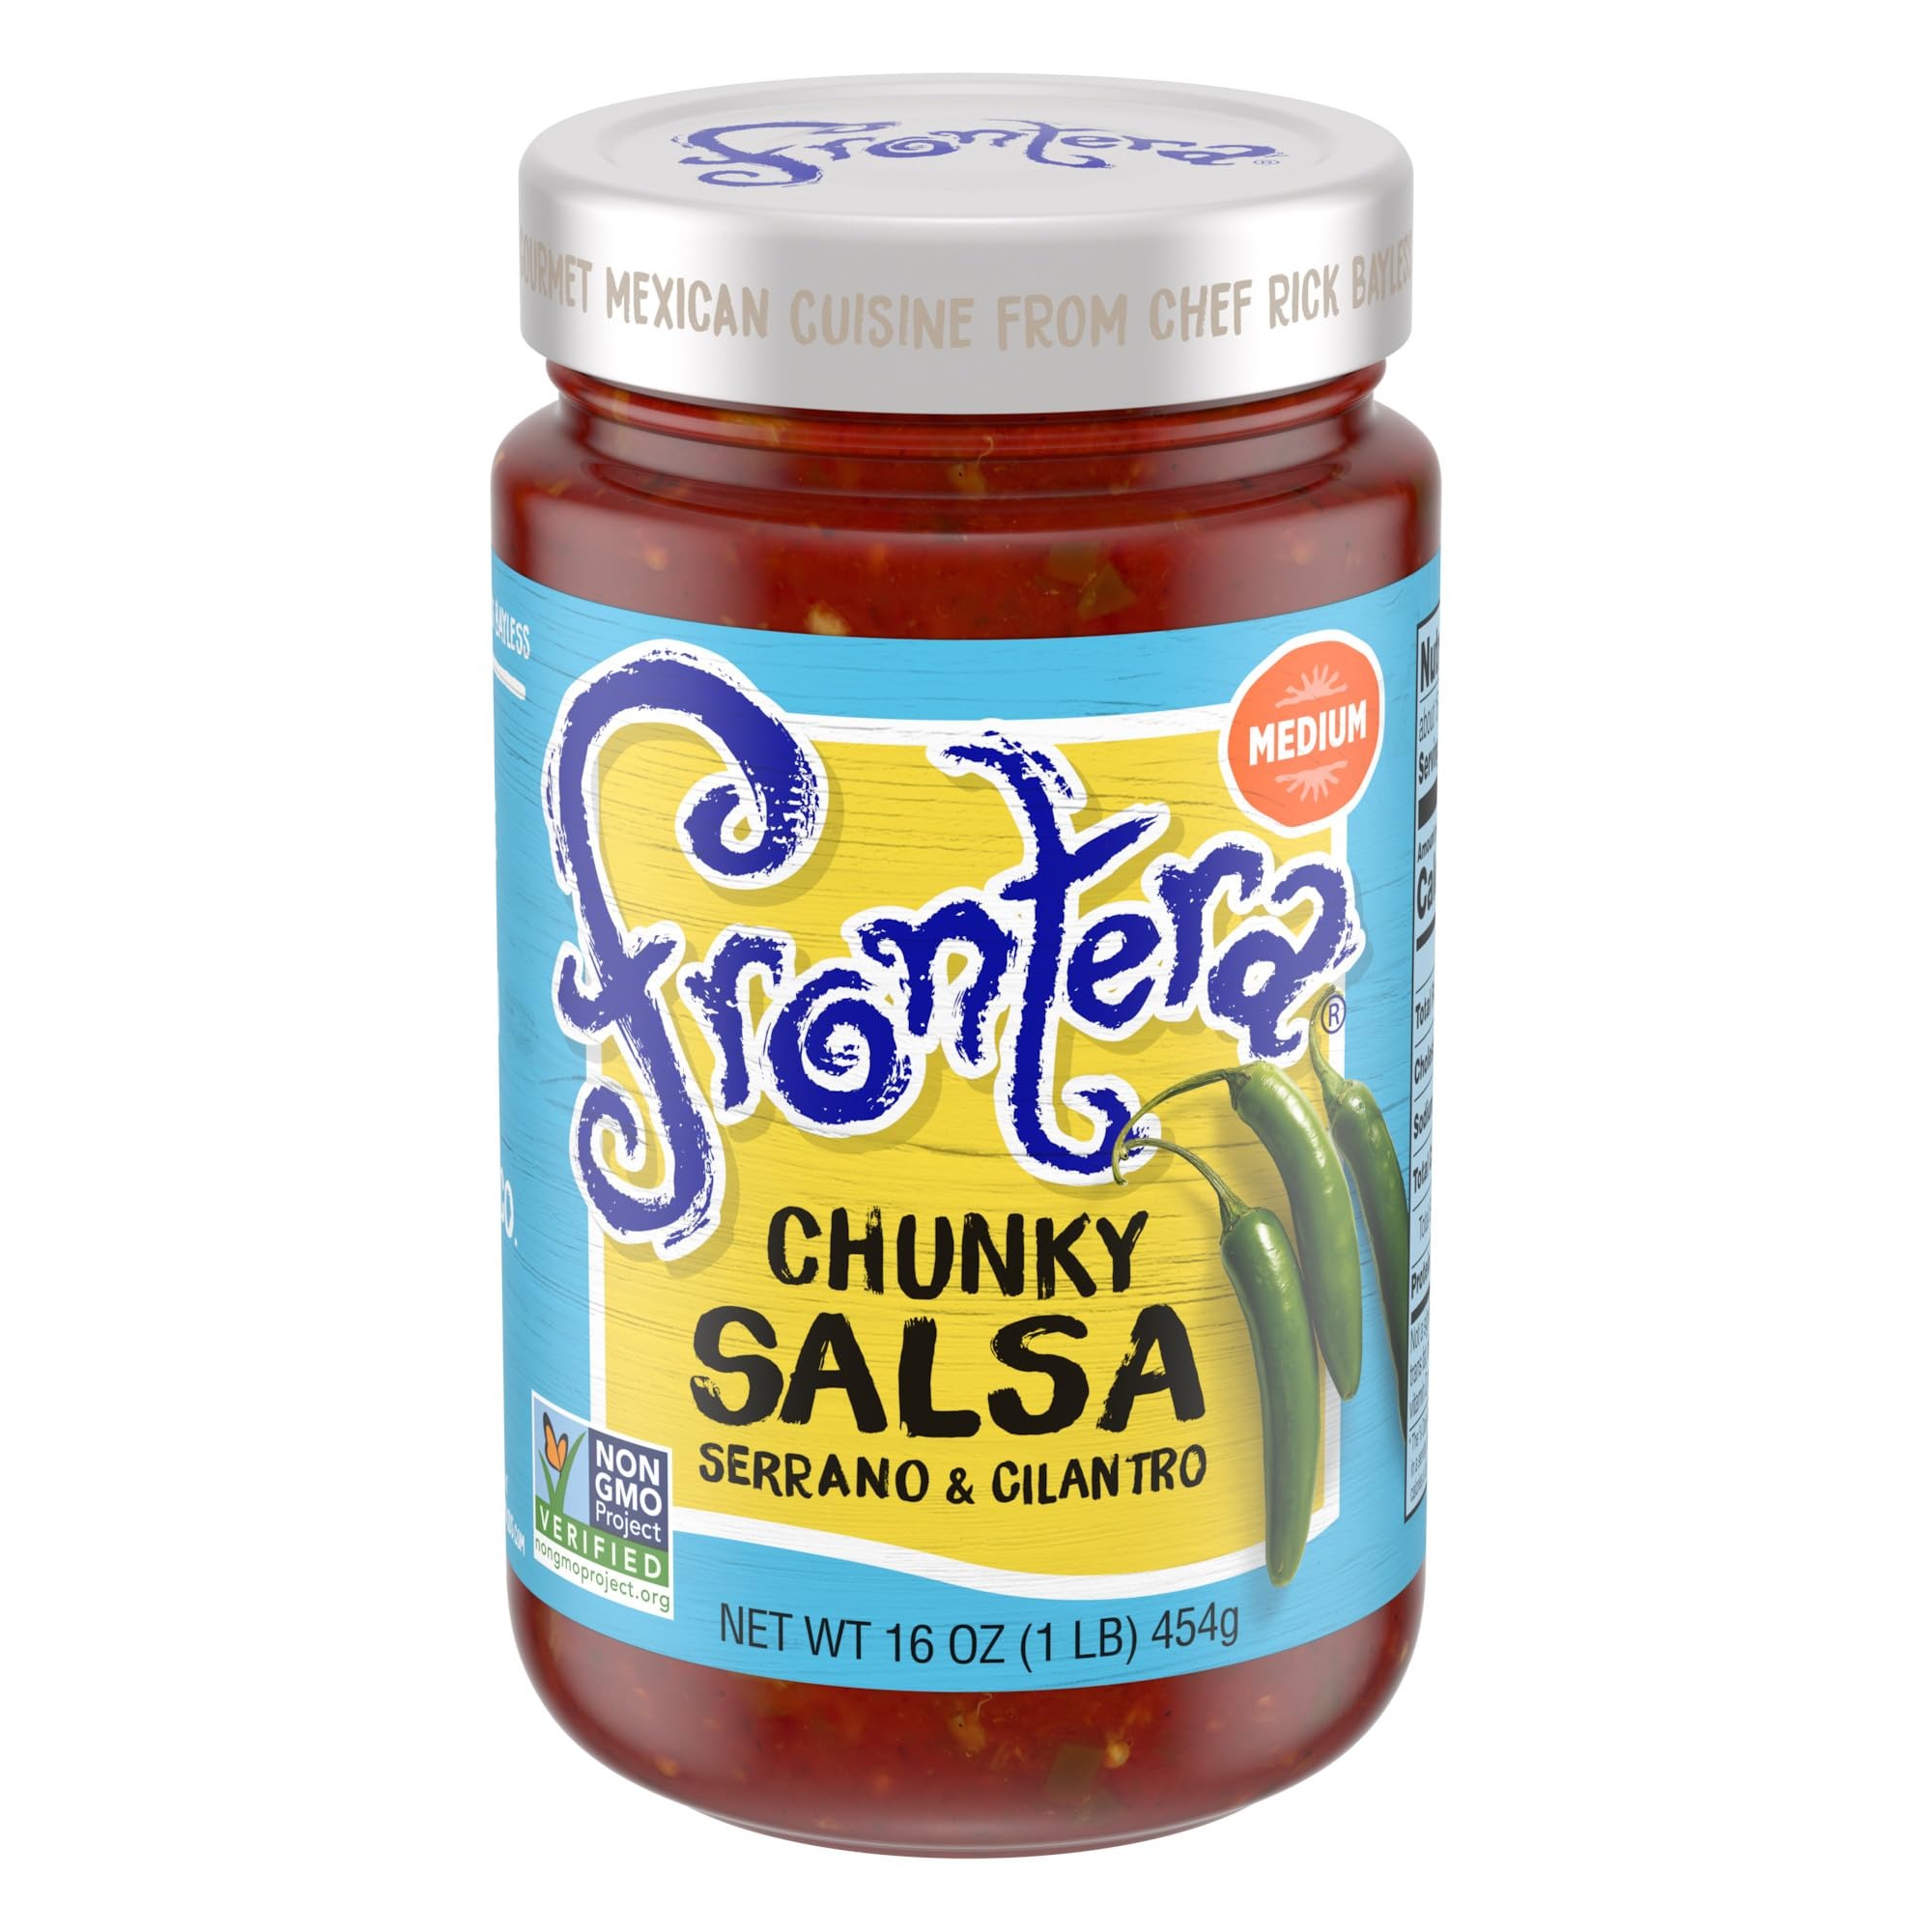
Item Name: Frontera Chunky Salsa, Medium, Keto Friendly Salsa, 16 oz
Bullet Point 1: Grocery
Bullet Point 2: Mexicana Salsa
Bullet Point 3: Frontera
Bullet Point 4: Keto Friendly Snack – 1g net carbs (2g total carbs minus 1g dietary fiber), and 0g added sugar per serving
Value: 16.0
Unit: Fl Oz

Price: 4.89